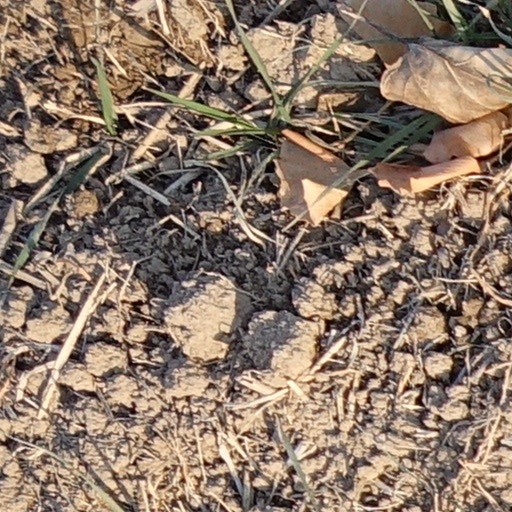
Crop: wheat